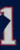
Number: 1